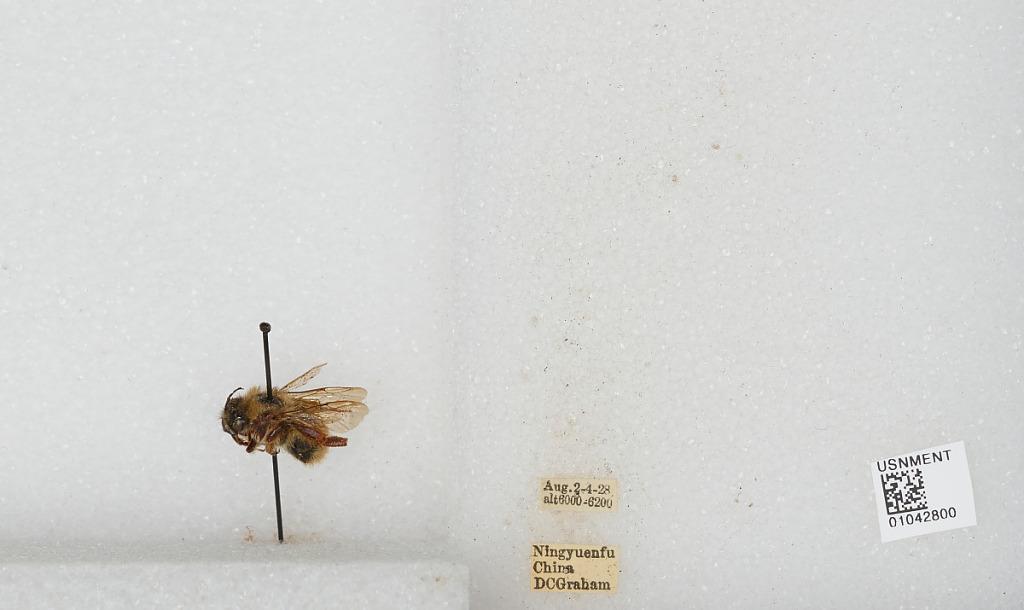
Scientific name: Bombus sp.
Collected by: D. Graham
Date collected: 1928-8-2
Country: China
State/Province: Sichuan
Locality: Xichang